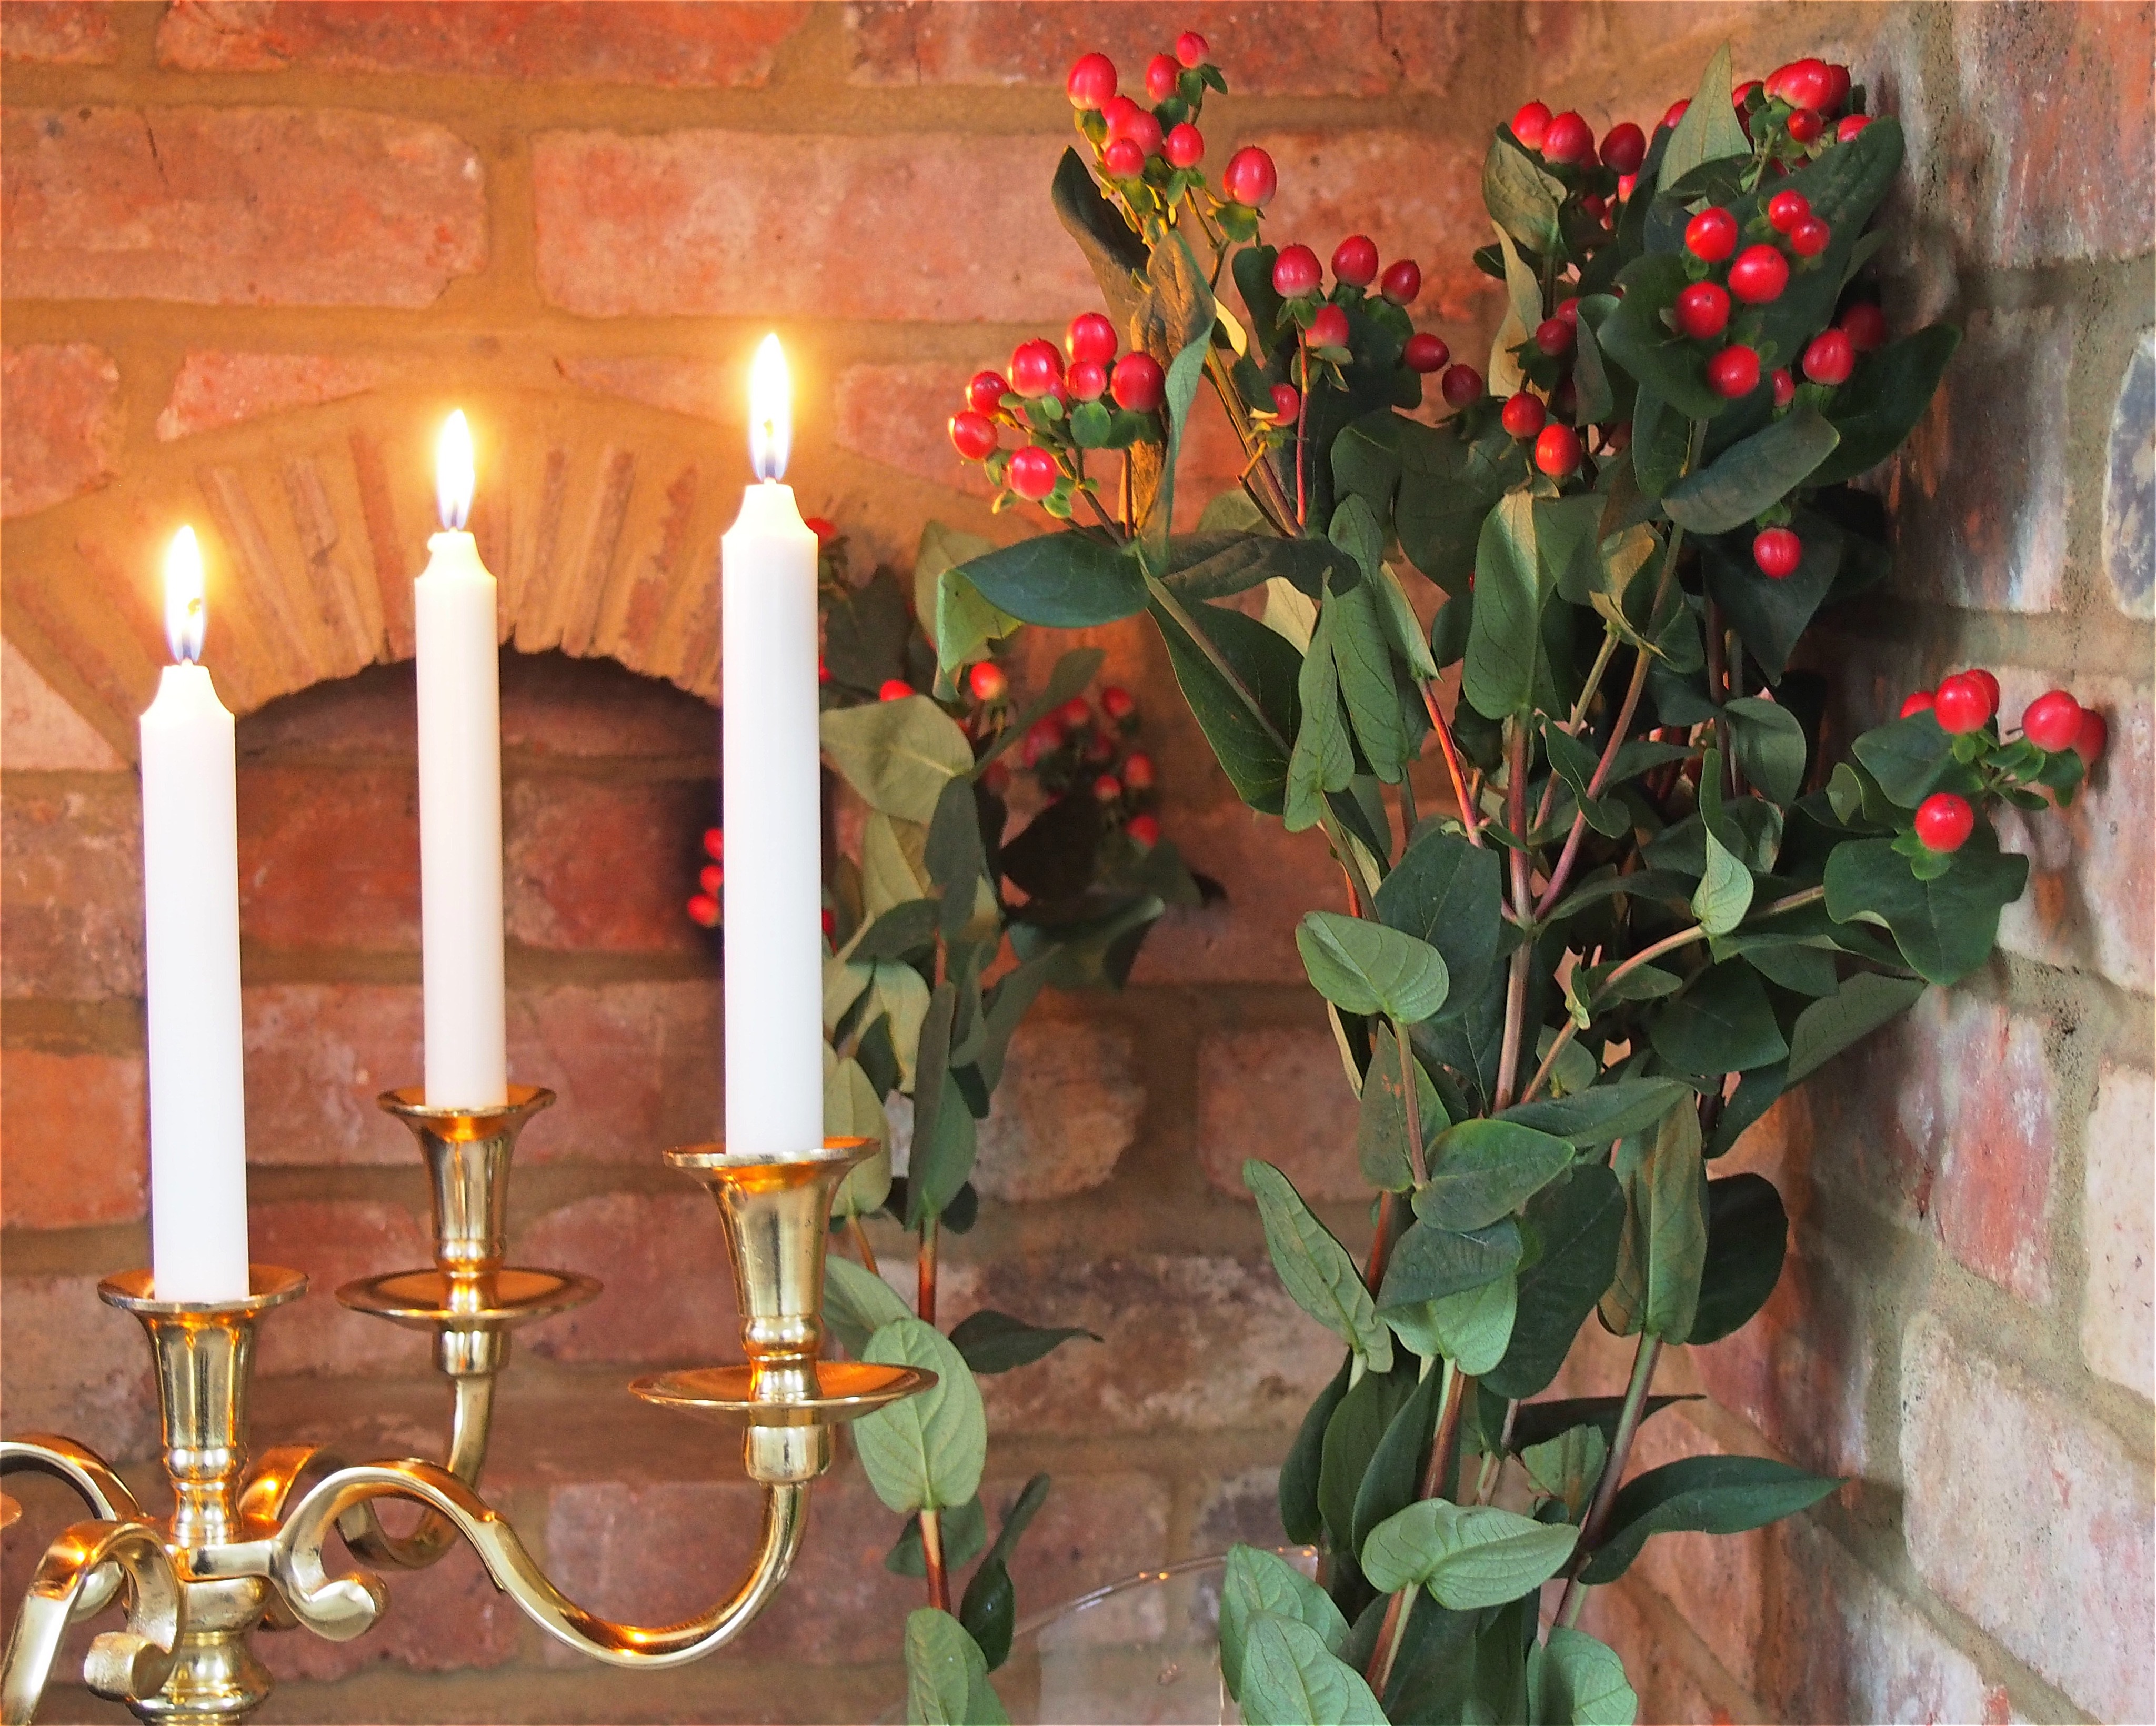
flower, lighting, floristry, floral design, flower arranging